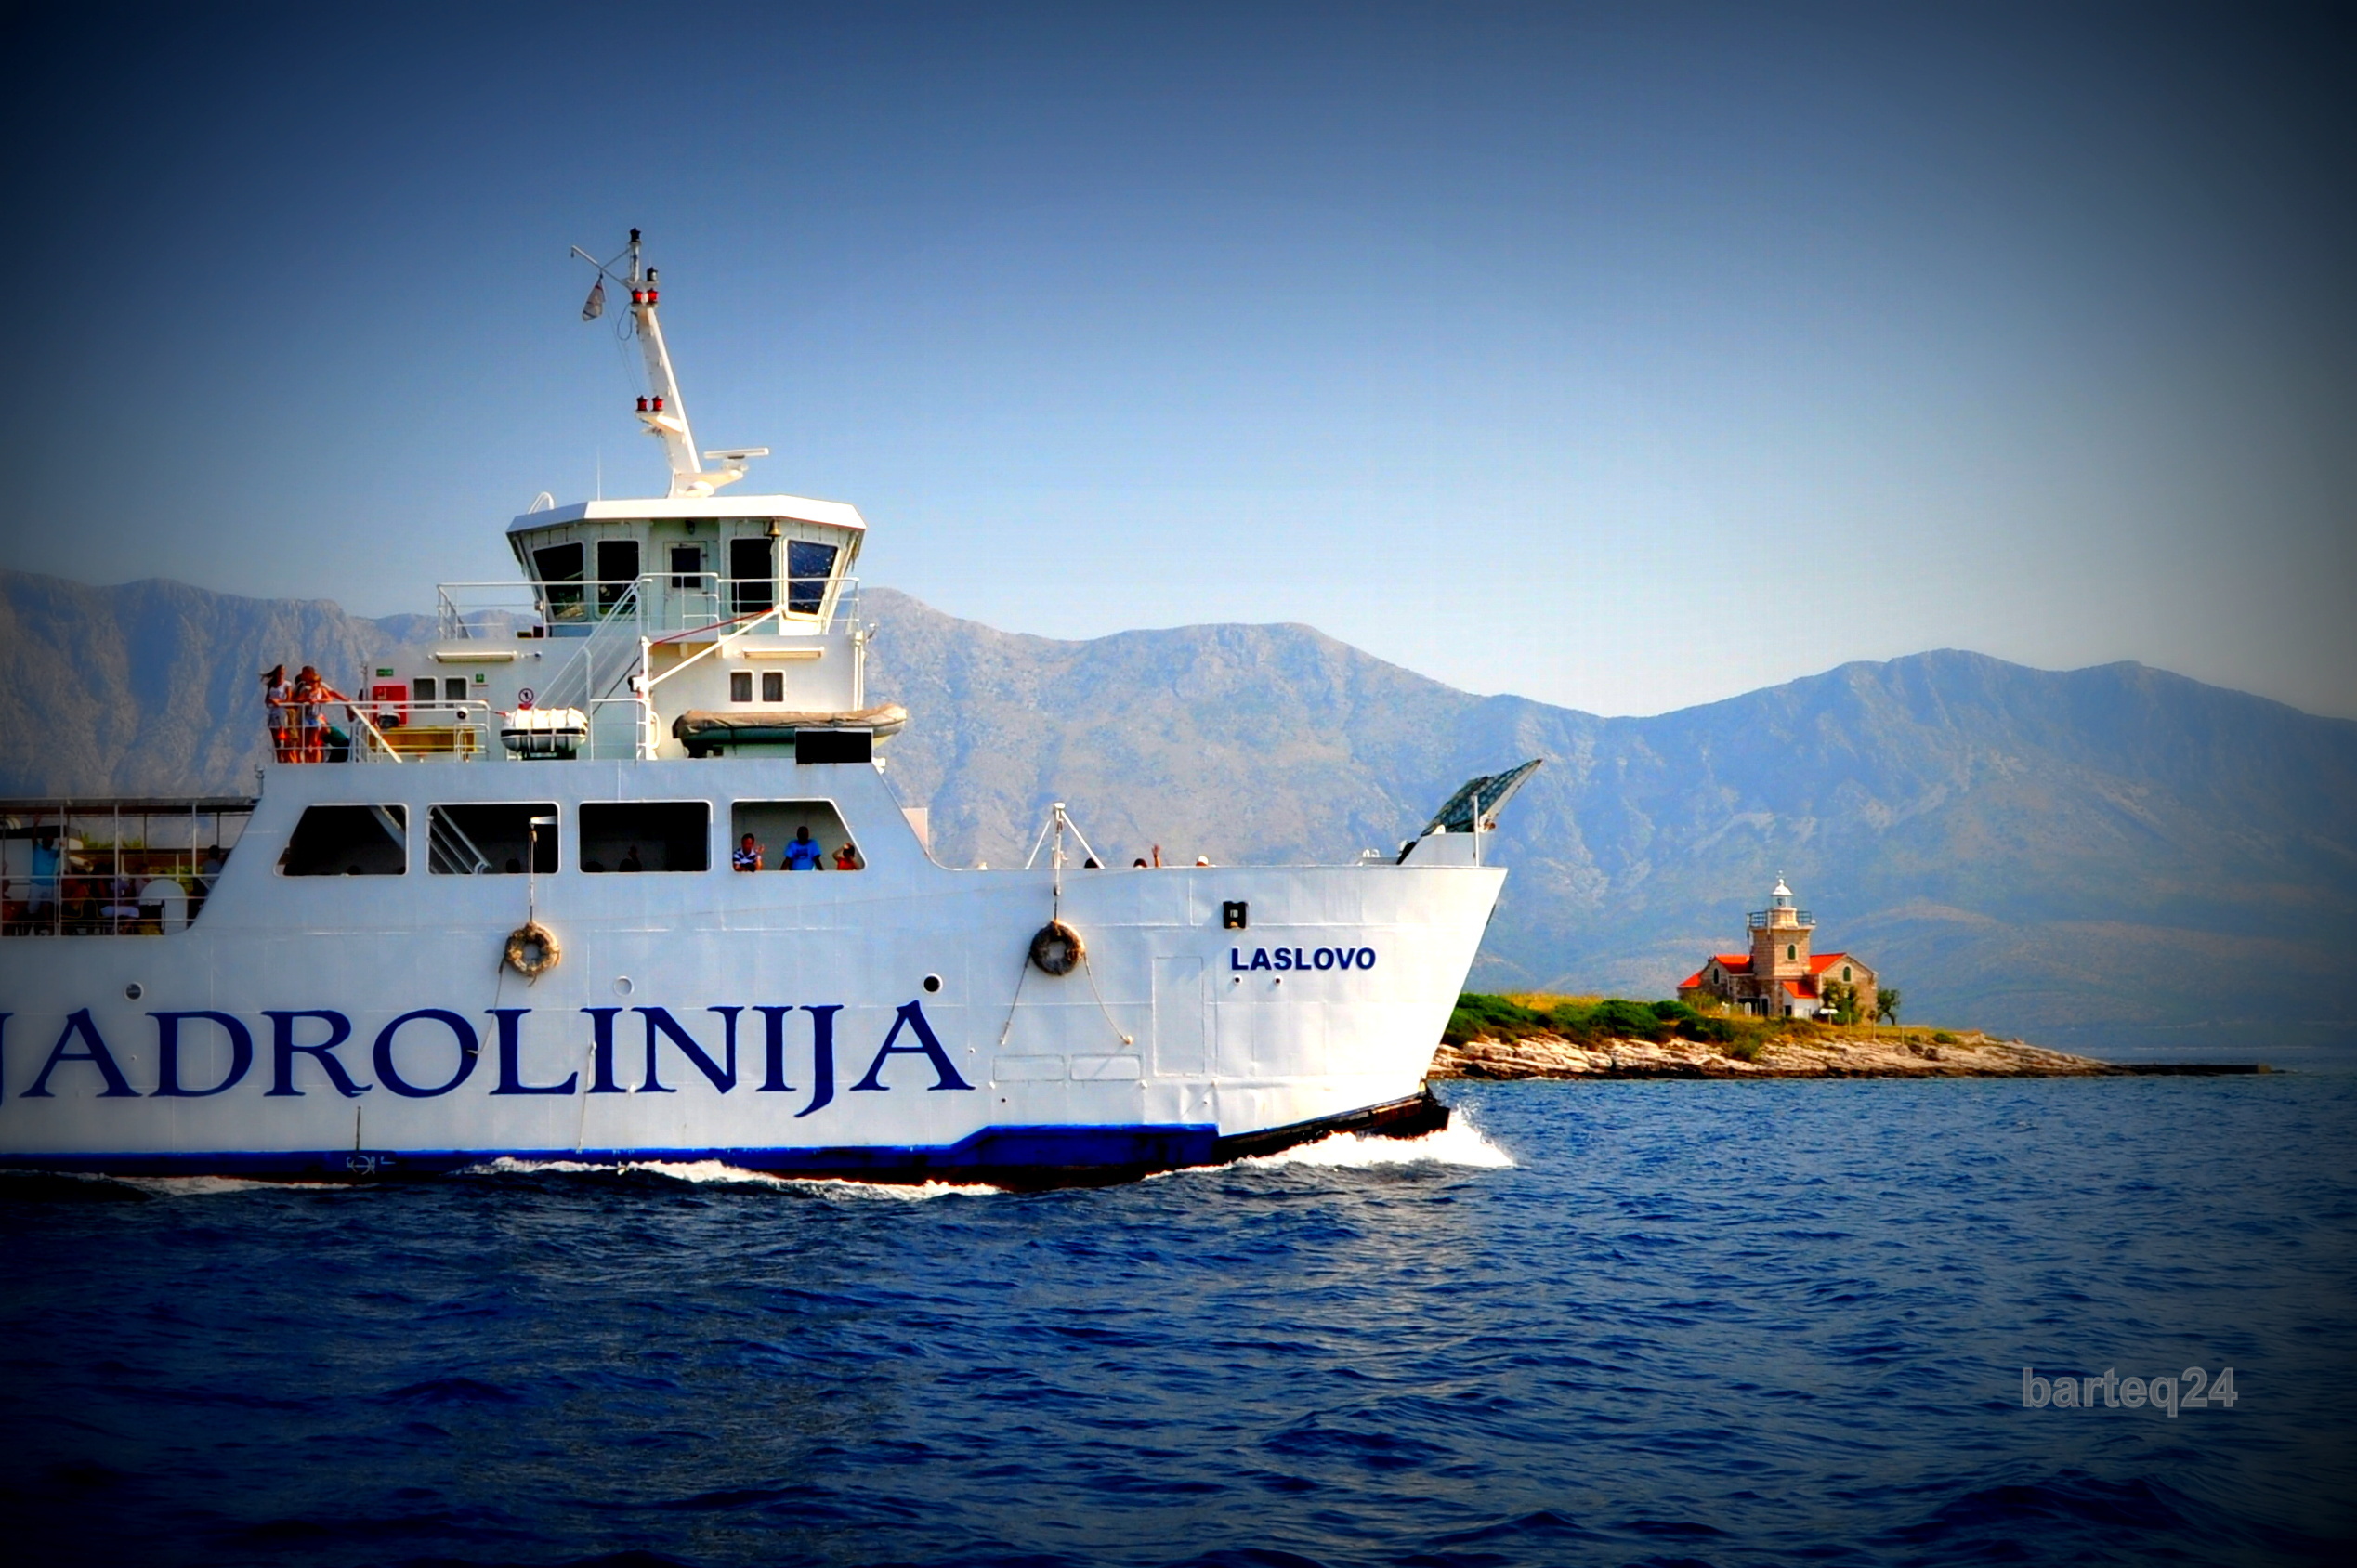
sea, coast, ocean, boat, ship, europe, vehicle, yacht, bay, ferry, croatia, tugboat, watercraft, adriatic, dalmacia, jadrolinija, sucuraj, laslovo, fishing vessel, passenger ship, freight transport